Alma Compton House

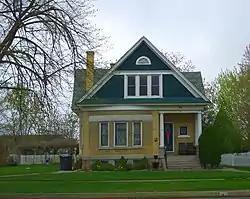
The house in 2010j

The Alma Compton House is a historic house in Brigham City, Utah. It was built in 1908 as a cottage for Alma Compton, an immigrant from England, and designed in the Victorian style. Compton, who became a professional photographer in Brigham City, lived here with his wife, née Jane E. Dalton, his son Matthew, and his two daughters. The Comptons were Mormons. The house has been listed on the National Register of Historic Places since April 7, 1988. The Compton Studio Photographs collection at Utah State University includes "over 100,000 original photographic negatives."